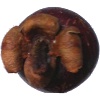
Label: Mangostan 1